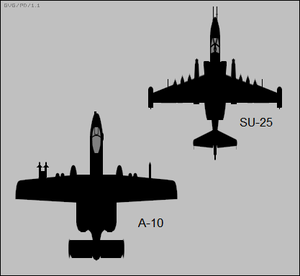
Sukhoj Su-25 / Sammenlignelige fly
A-10 Thunderbolt II
Sukhoj Su-25 er et enkelt-sædet to-motorers sovjetisk ildstøttefly udviklet og bygget af den russiske flyproducent Sukhoj. Flyet er udviklet til at yde støtte til sovjetiske landtropper.